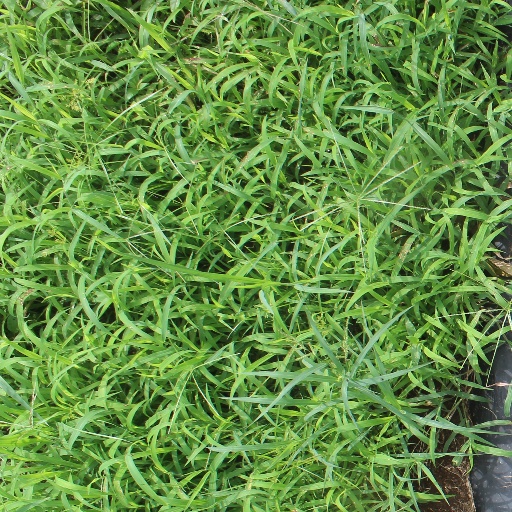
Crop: sorghum